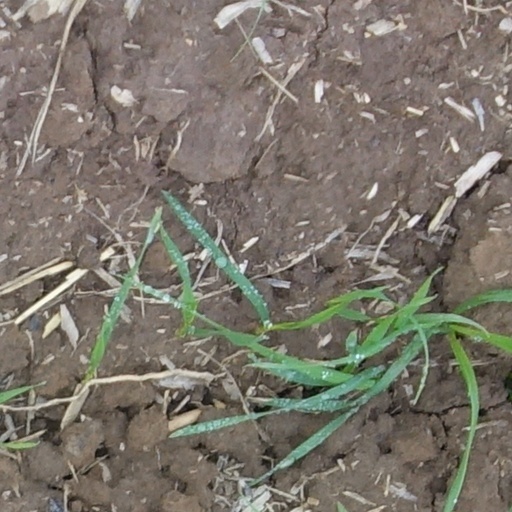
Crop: wheat